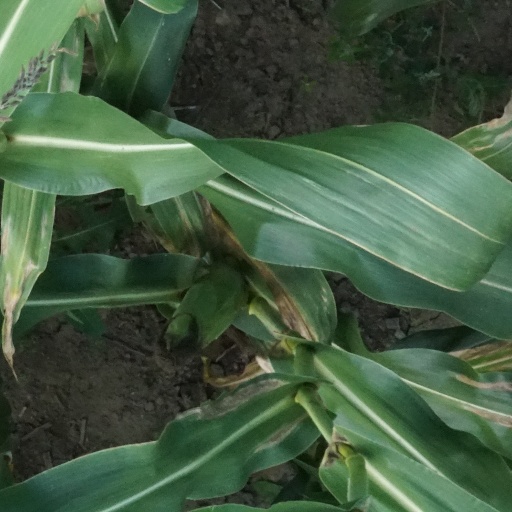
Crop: maize; corn